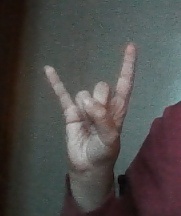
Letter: la